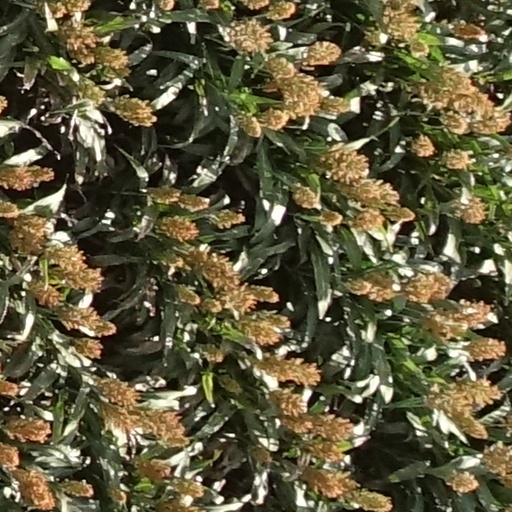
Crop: sorghum